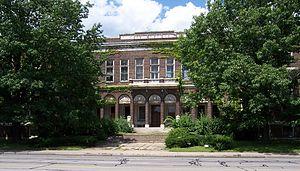
L’histoire de la médecine dentaire est une partie de l'histoire de la médecine, et l'étude des développements historiques de la médecine dentaire, y compris des biographies des personnes qui ont influencé la médecine dentaire de leur temps. Cette histoire s'étend très loin dans le passé. Ainsi, au Danemark, la preuve de l'ouverture d'une molaire remonte au néolithique. Le traitement conservatoire des dents chez les anciens paysans du Pakistan a pu être prouvé dans l'intervalle de 7 000 à 5 500 ans av. J.C, et ce avec l'intention de « réparer » les dents, et éventuellement même de combler les cavités. Depuis les Sumériens, on a cru jusqu'aux temps modernes qu'un ver dans la dent était responsable de la carie. Les premiers travaux sur la technique dentaire ont été faits au milieu du Iᵉʳ millénaire av. J.-C. par les Étrusques et les Phéniciens. L'influence des savants romains et grecs a été déterminante au Moyen Âge tant dans le monde chrétien que dans le monde arabe.